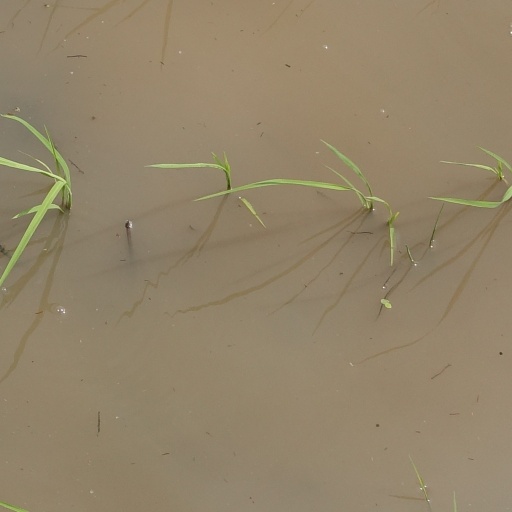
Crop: rice